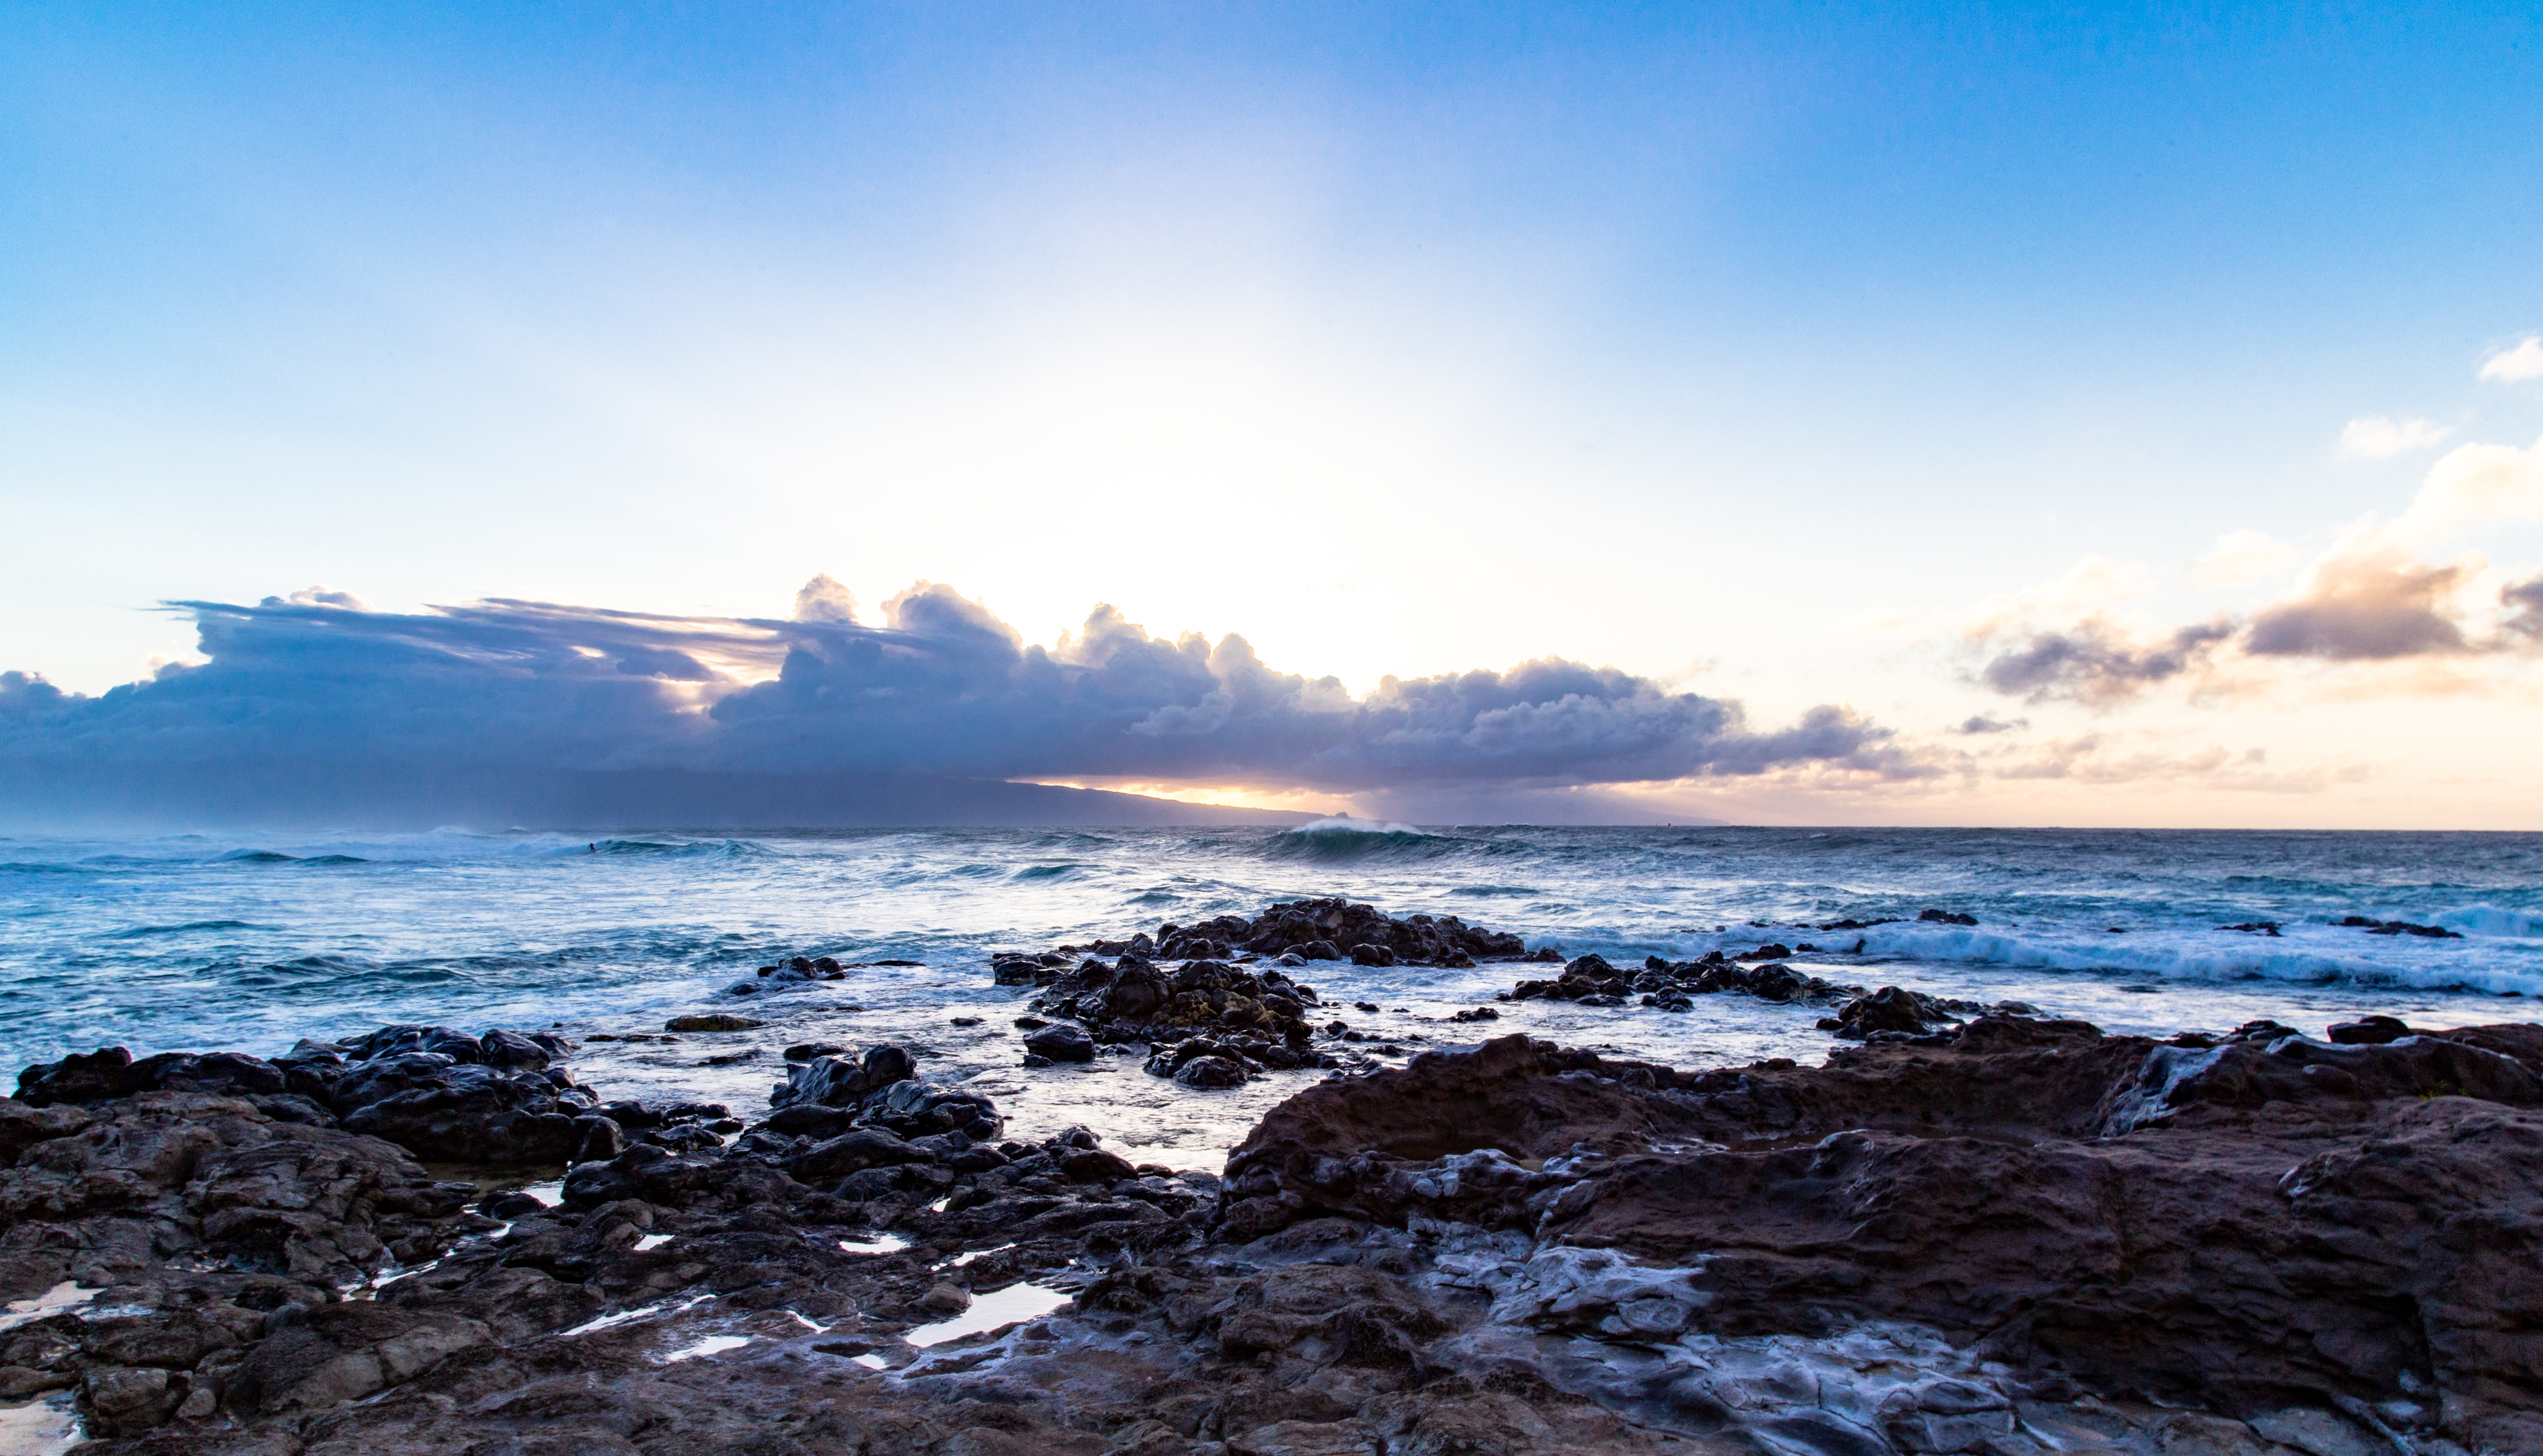
beach, sea, coast, sand, rock, ocean, horizon, cloud, sky, sunrise, sunset, sunlight, morning, shore, wave, dawn, dusk, evening, weather, bay, body of water, cape, wind wave